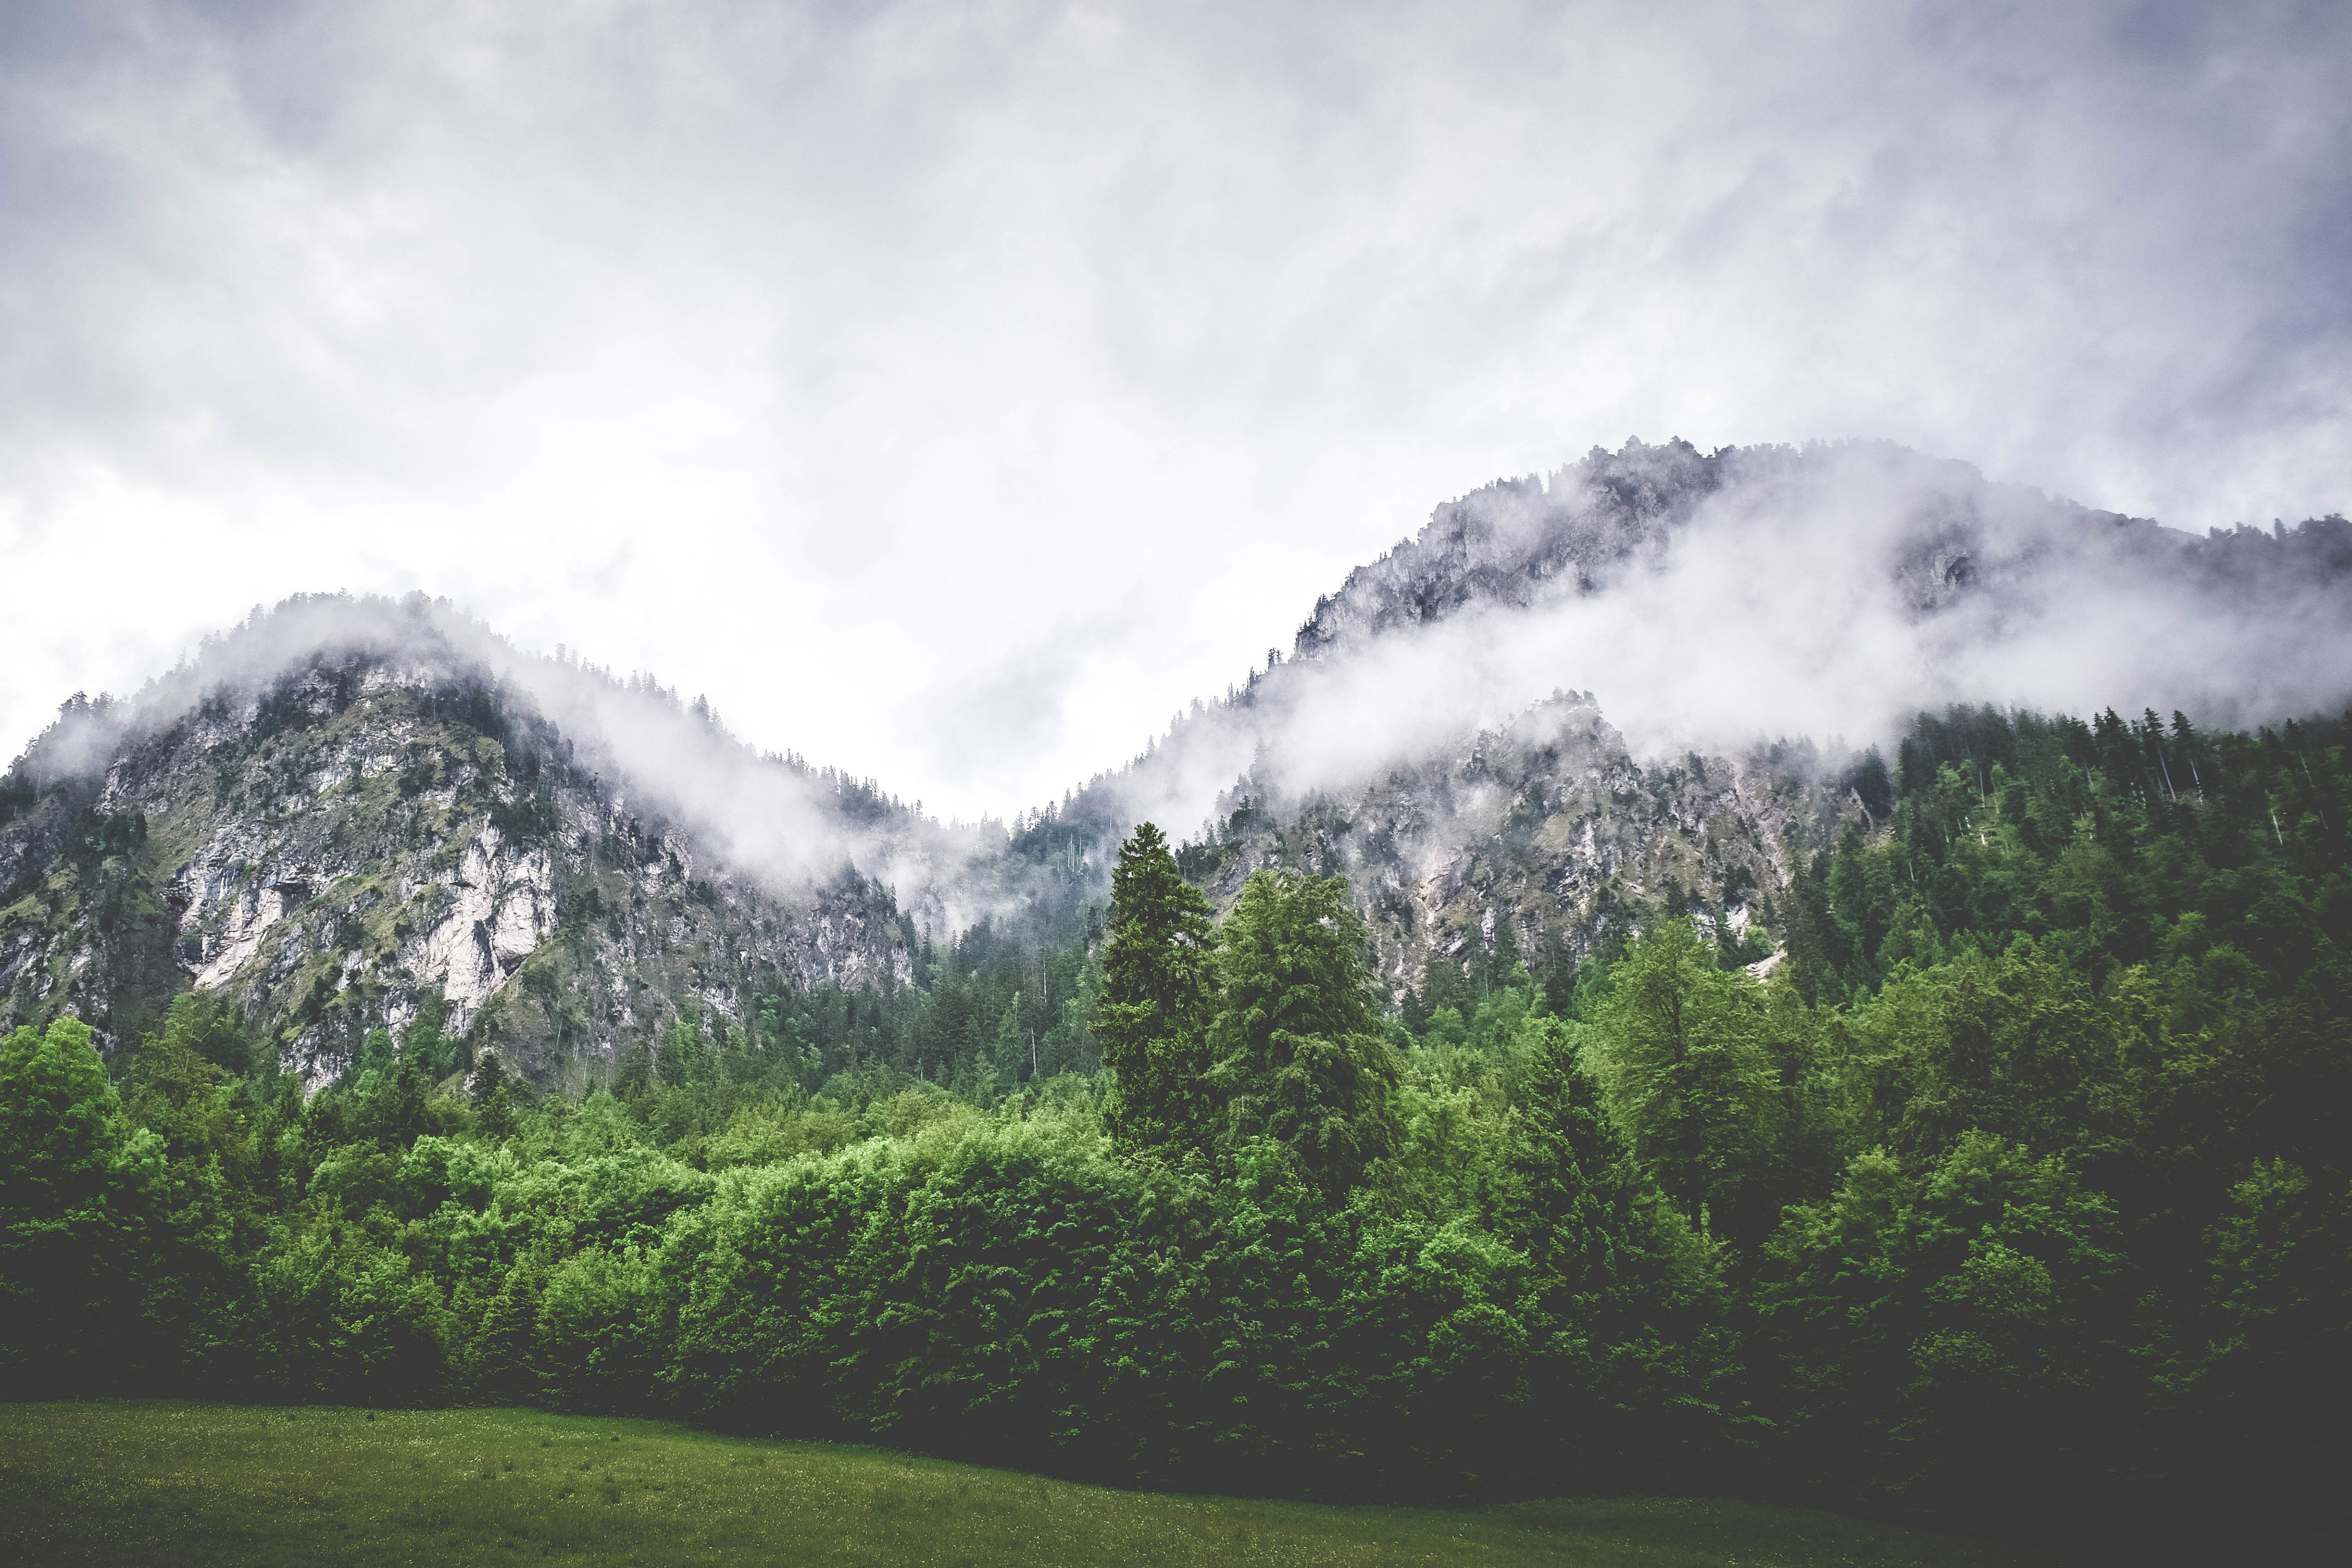
mountainous landforms, sky, mountain, nature, cloud, highland, atmospheric phenomenon, natural landscape, mountain range, hill station, green, tree, wilderness, hill, natural environment, alps, atmosphere, morning, grass, valley, mist, ridge, grassland, landscape, fog, forest, sunlight, national park, mount scenery, massif, fell, rural area, meteorological phenomenon, plant, meadow, snow, terrain, summit, winter, pasture, vacation, jungle, road, plain, cumulus, rainforest